Religion in Mozambique

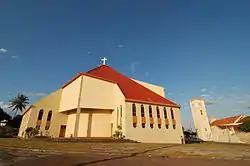
Inhambane Cathedral

In the early 2000s, religious communities were dispersed throughout the country. Northern provinces were predominantly Muslim, especially along the coastal strip, and some areas of the inland northern areas had a stronger concentration of Catholic or Protestant communities; Catholics and Protestants were generally more numerous in the southern and central regions, but Muslim minority populations were also present in these areas. The National Directorate of Religious Affairs in the Ministry of Justice stated that evangelical Christians represented the fastest growing religious group in the country due to other christian sects converting to evangelical christianity; most religious communities tended to draw their members from across ethnic, political, economic, and racial lines.